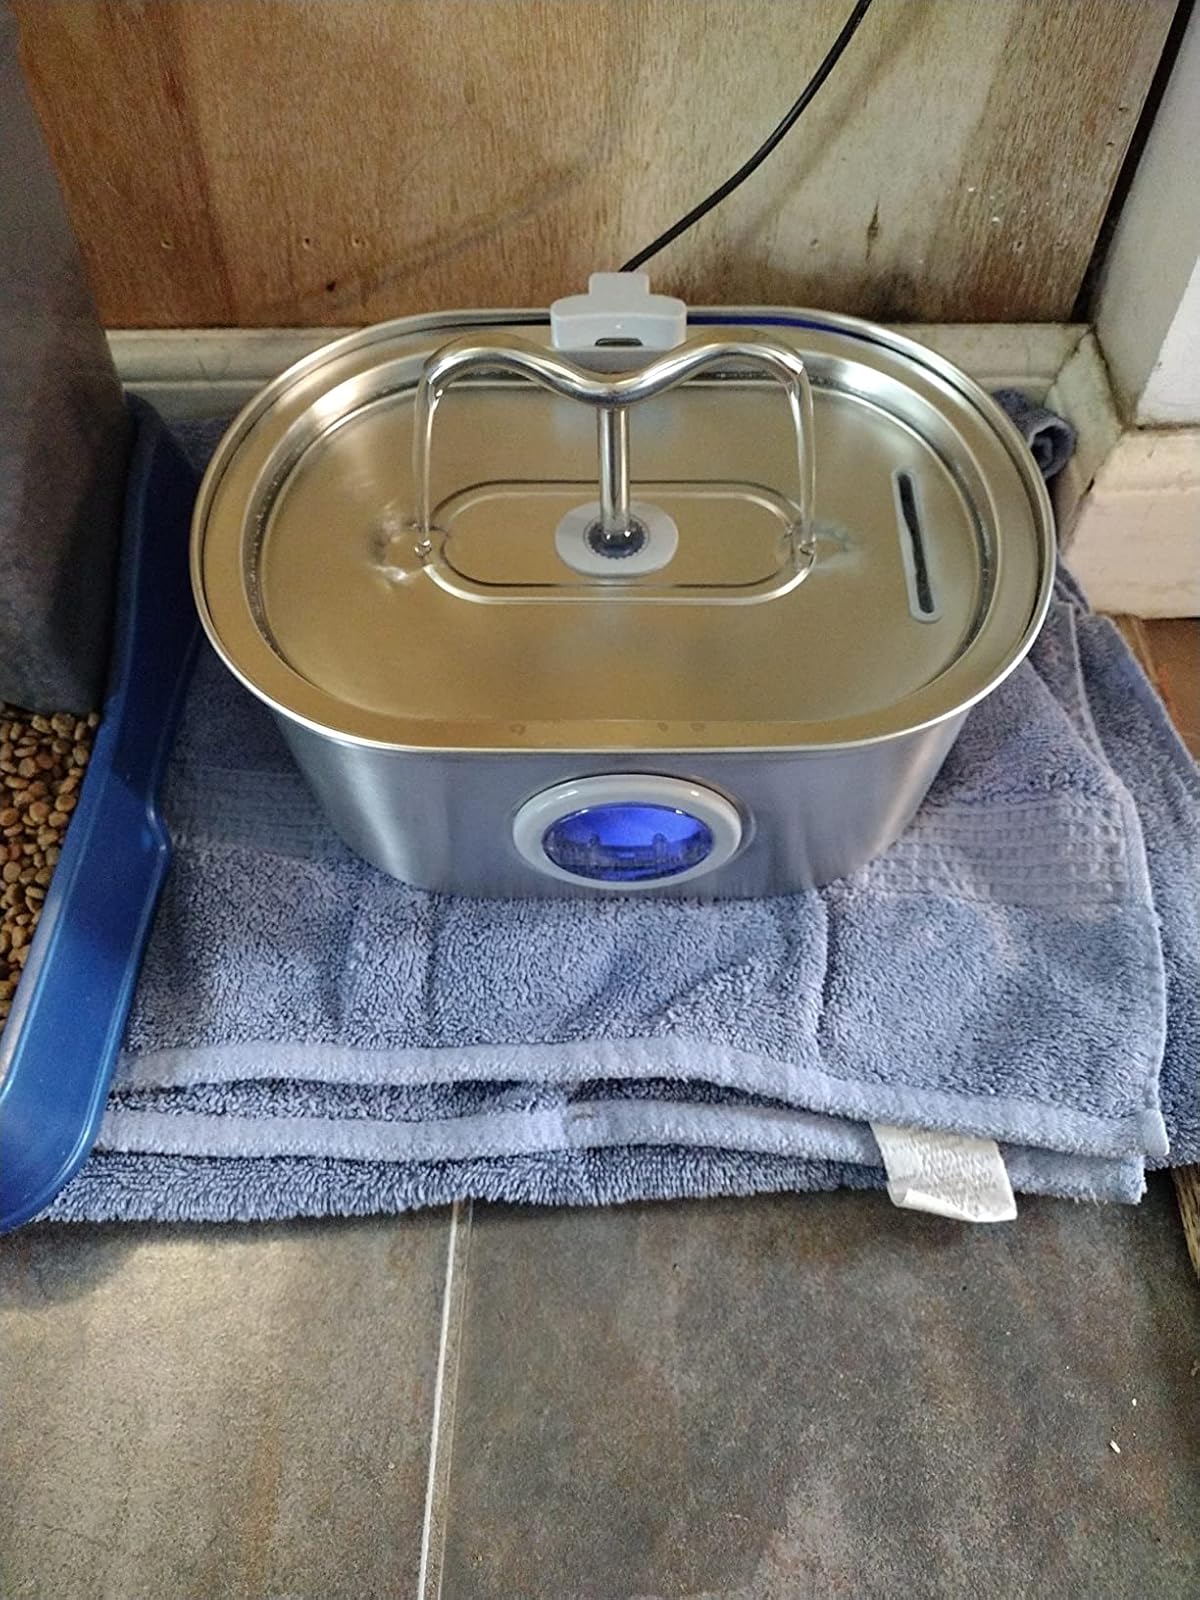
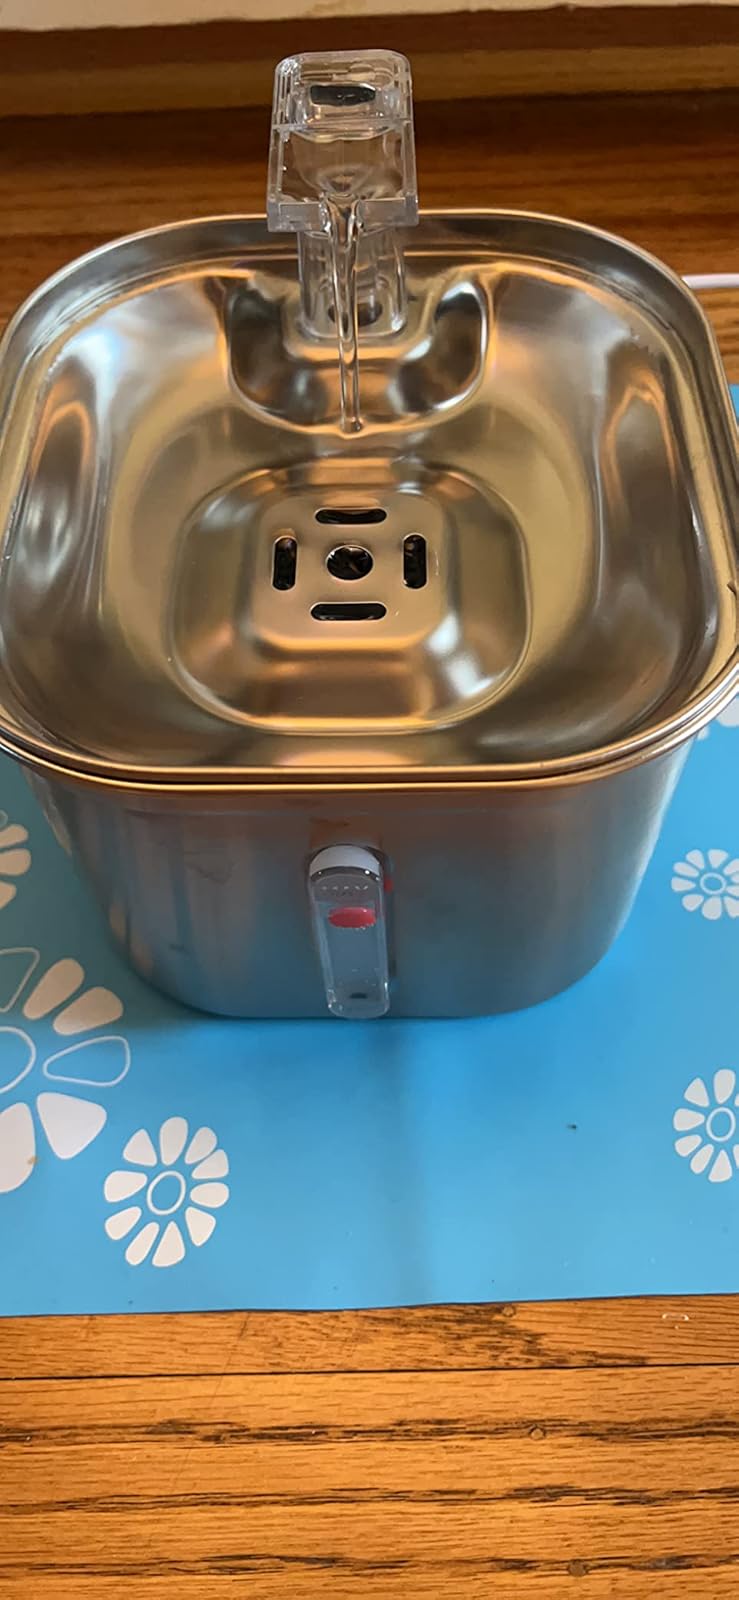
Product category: items_bowl
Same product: no